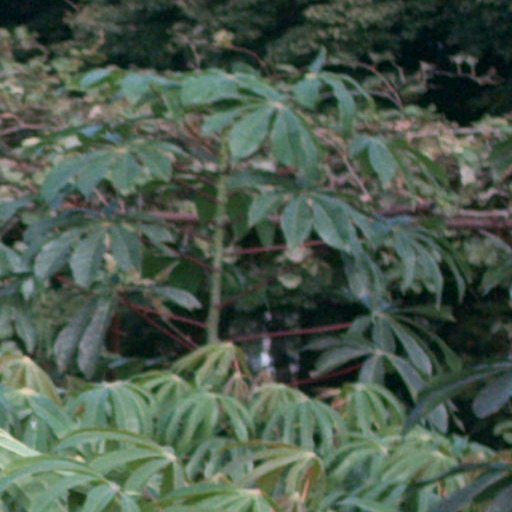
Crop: cassava